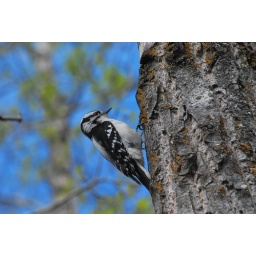
I love the blue and green in the background.